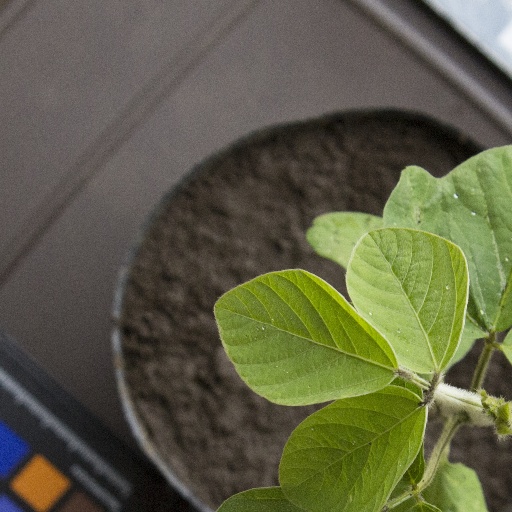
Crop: soybean